Jessica Walter

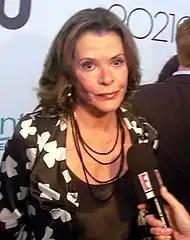
Walter in 2008

Walter's other film credits from that era include "Lilith" (1964), "Grand Prix" (1966), "The Group" (1966), "Bye Bye Braverman" (1968), and "Number One" (1969). She was also in three episodes of "Mannix" (starring Mike Connors) in three separate seasons.